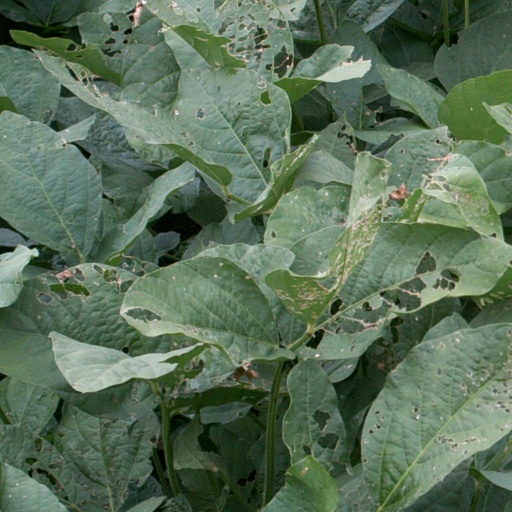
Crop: soybean